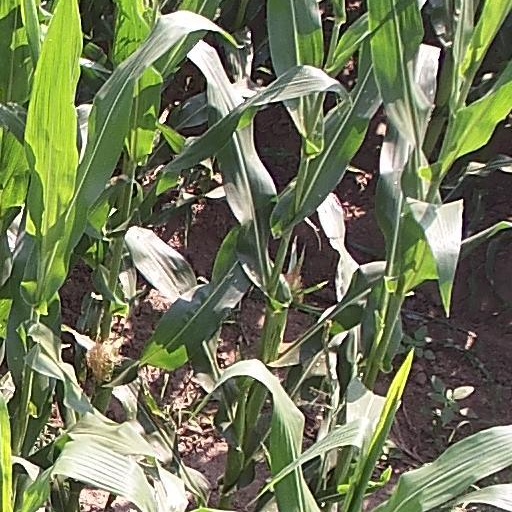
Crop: maize; corn